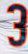
Number: 3